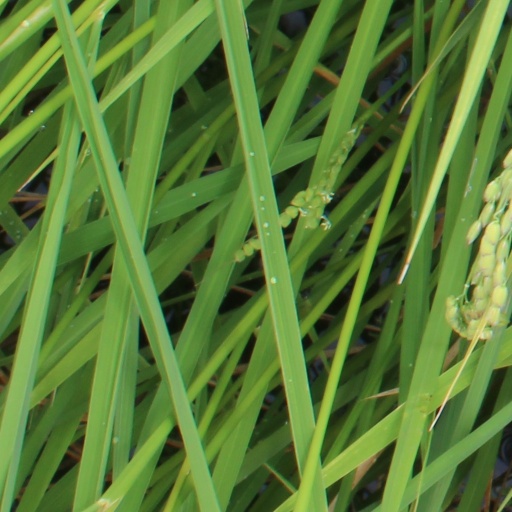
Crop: rice